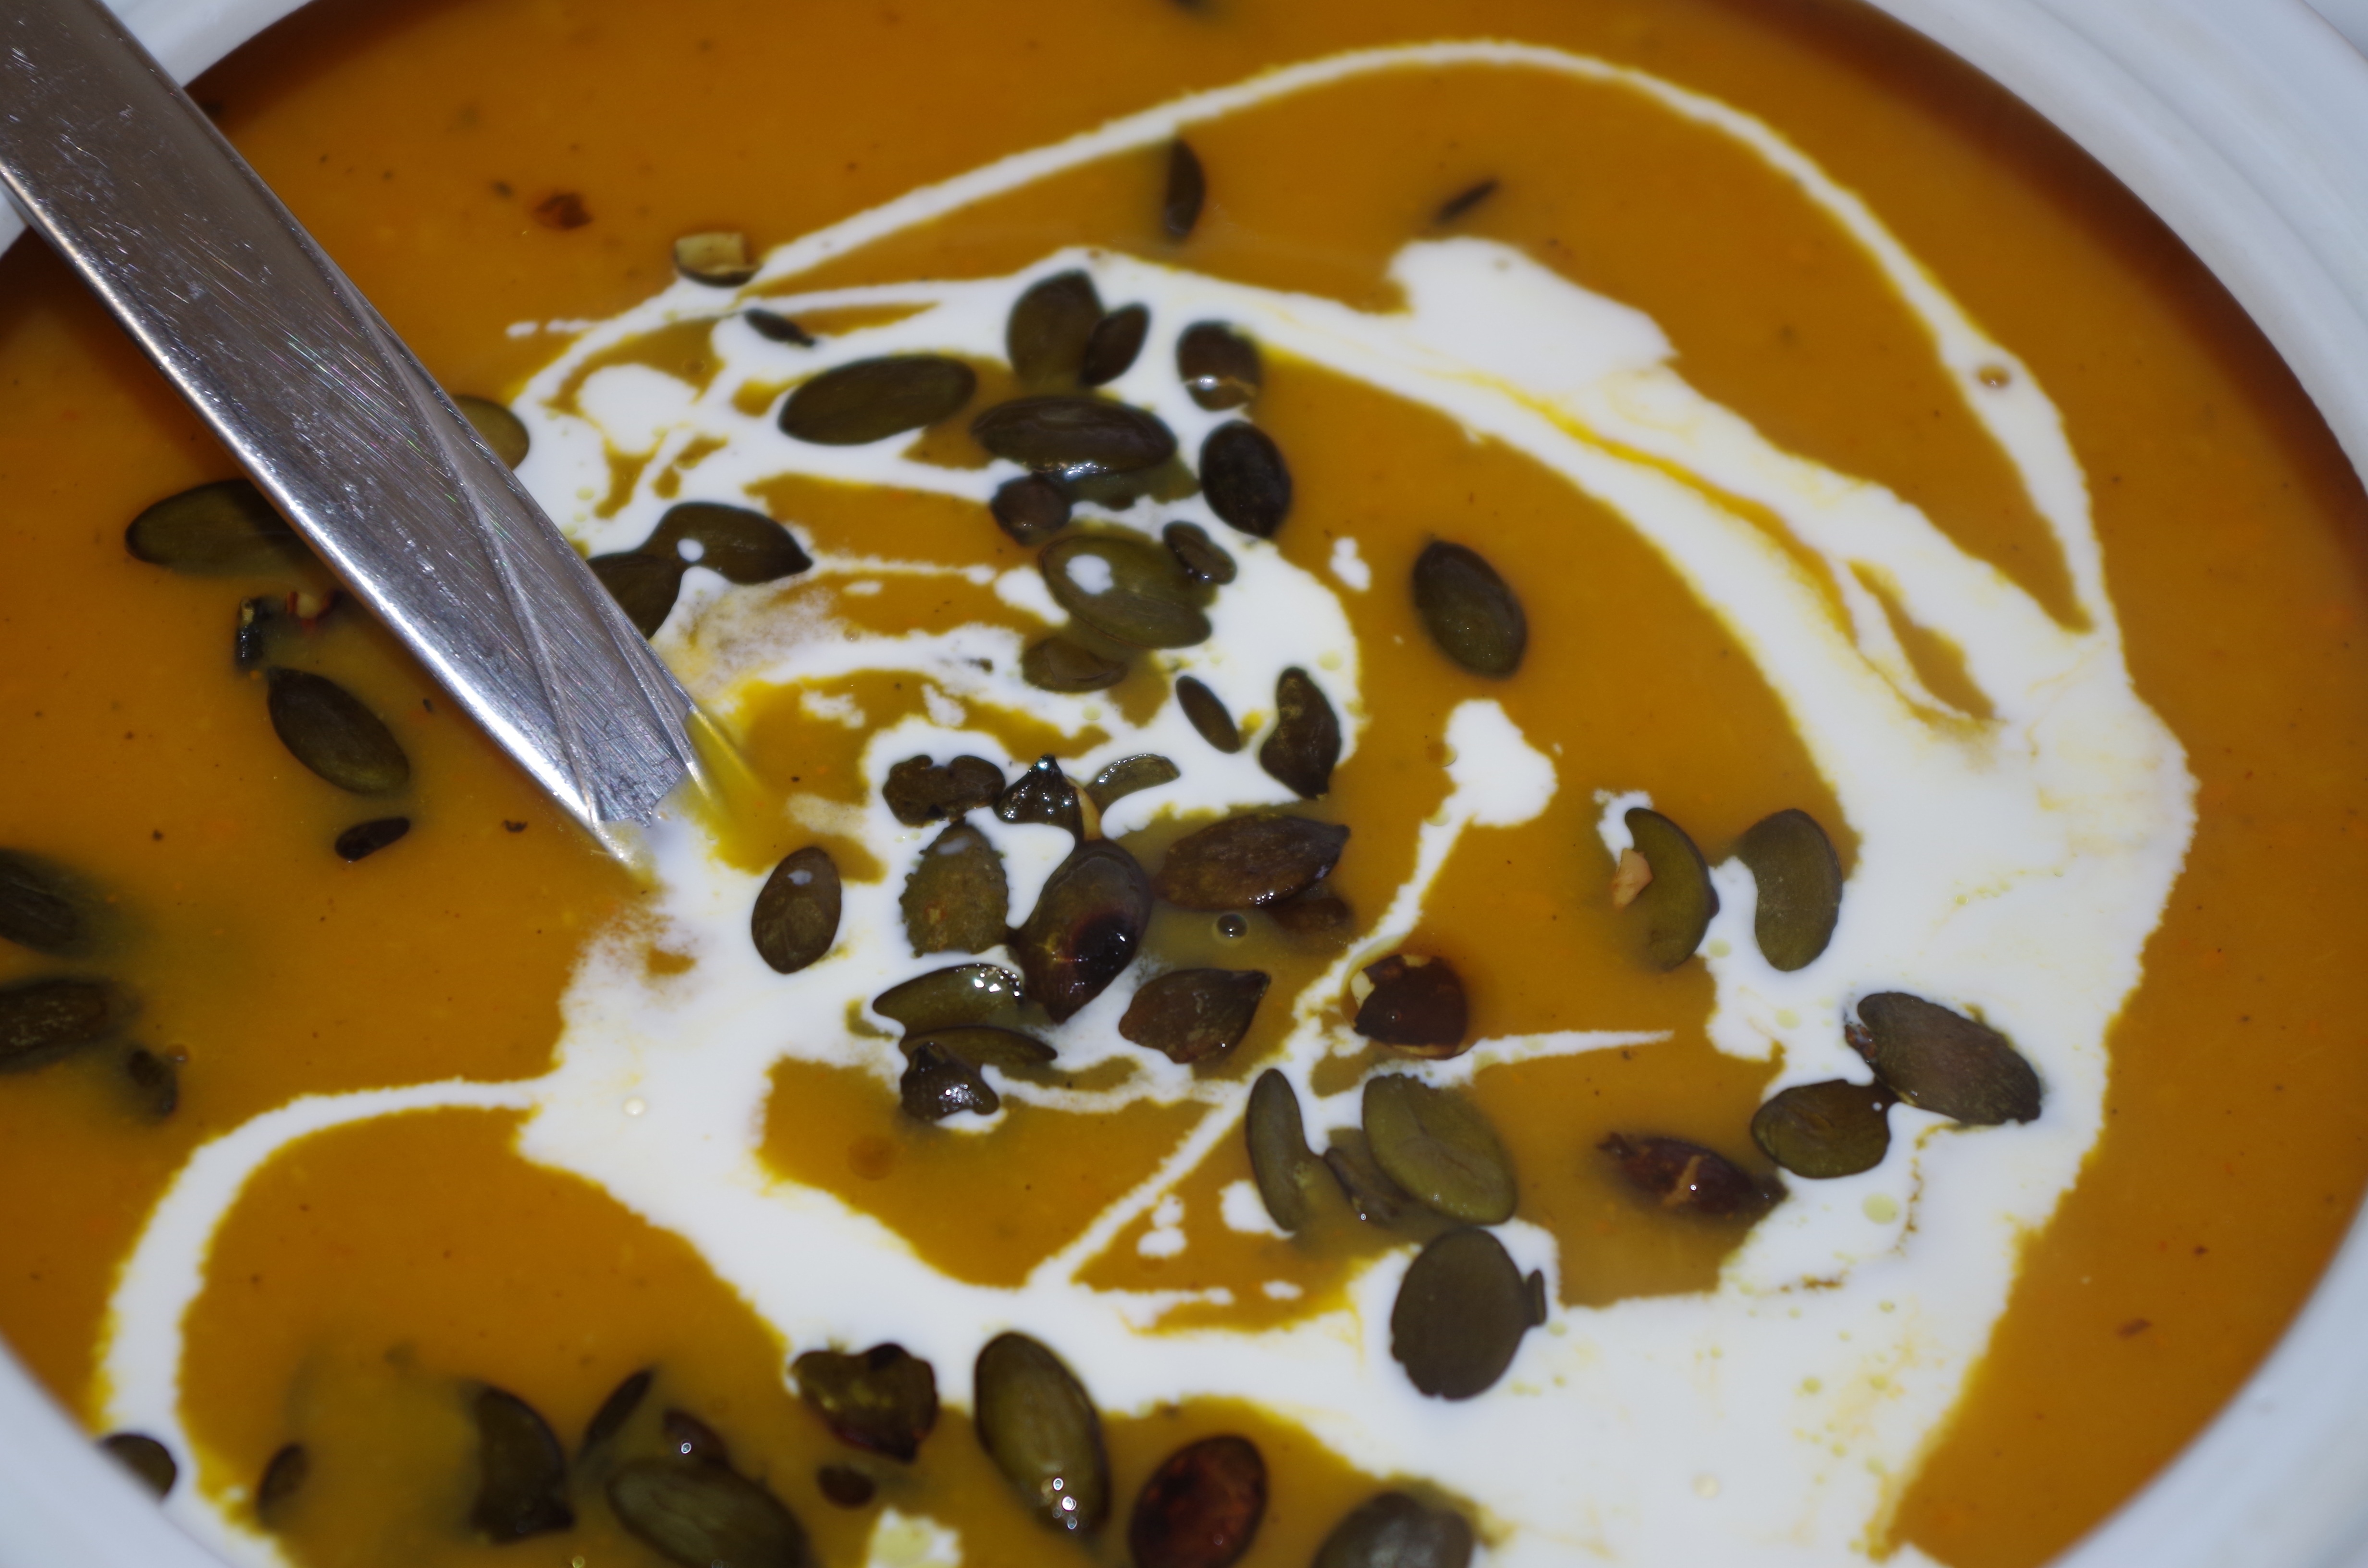
plant, fruit, dish, food, produce, vegetable, pumpkin, dessert, cuisine, cream, dairy product, flowering plant, pumpkin seeds, tekvicov soup